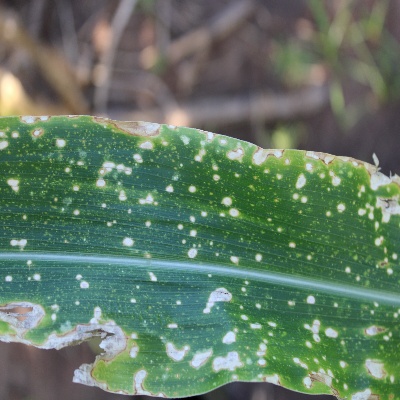
Crop: Maize
Condition: leaf spot